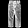
Label: Trouser